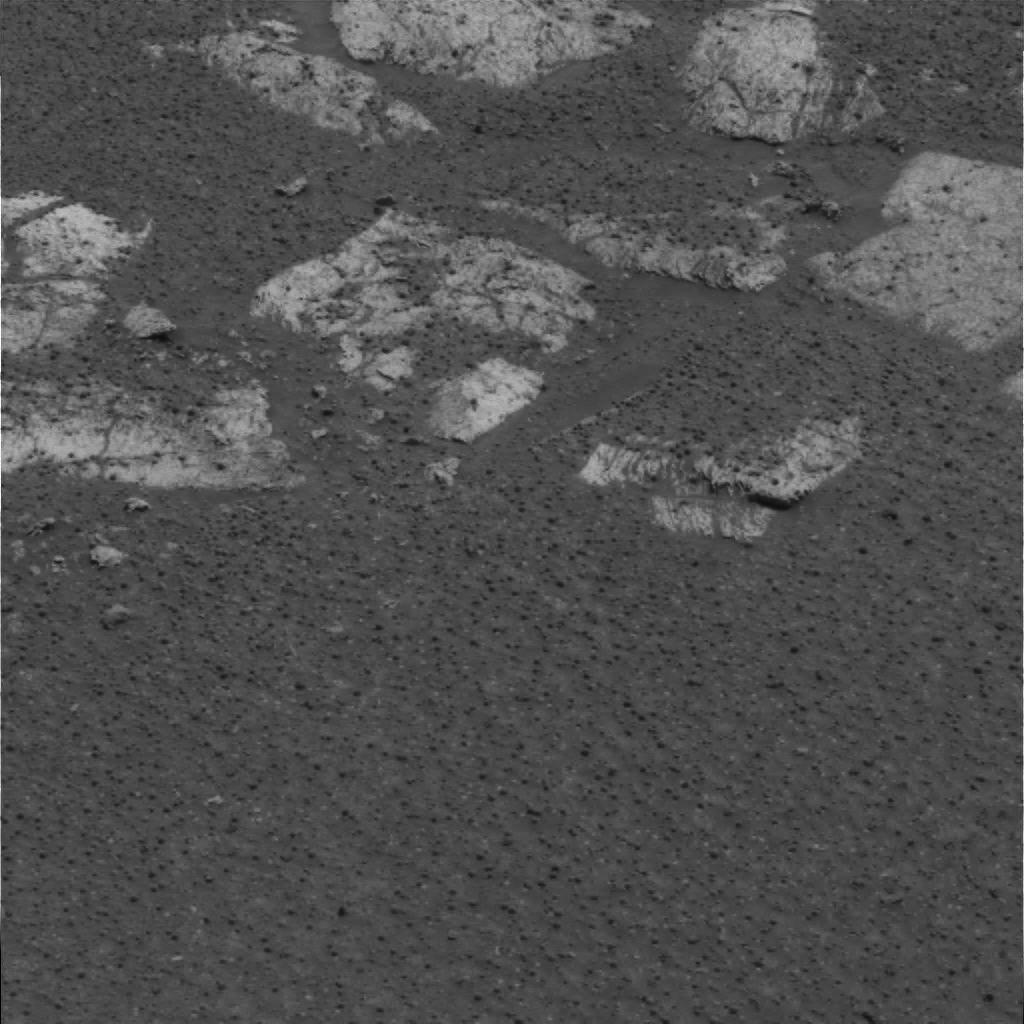
Surface features visible: Rock Outcrops, Clasts, Rock (Linear Features), Soil, Spherules, Nearby Surface